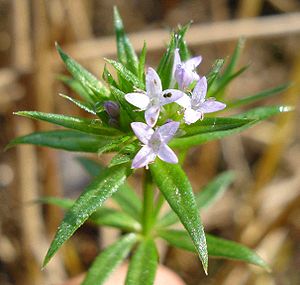
Blåstjerne (slægt)
Blåstjerne (Sherardia arvensis).
Blåstjerne (Sherardia arvensis).
Blåstjerne er en monotypisk slægt, der er udskilt af Snerre. Alle kendetegn, udbredelsesoplysninger osv. er derfor identiske med oplysningerne om den ene art. Derfor henvises der til denne.